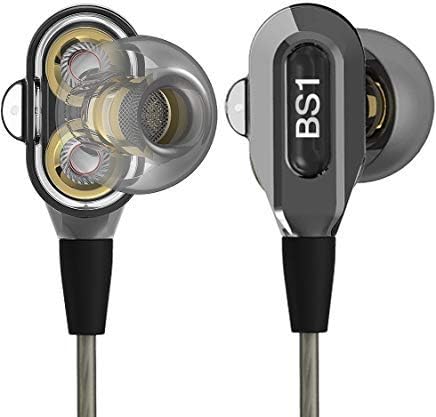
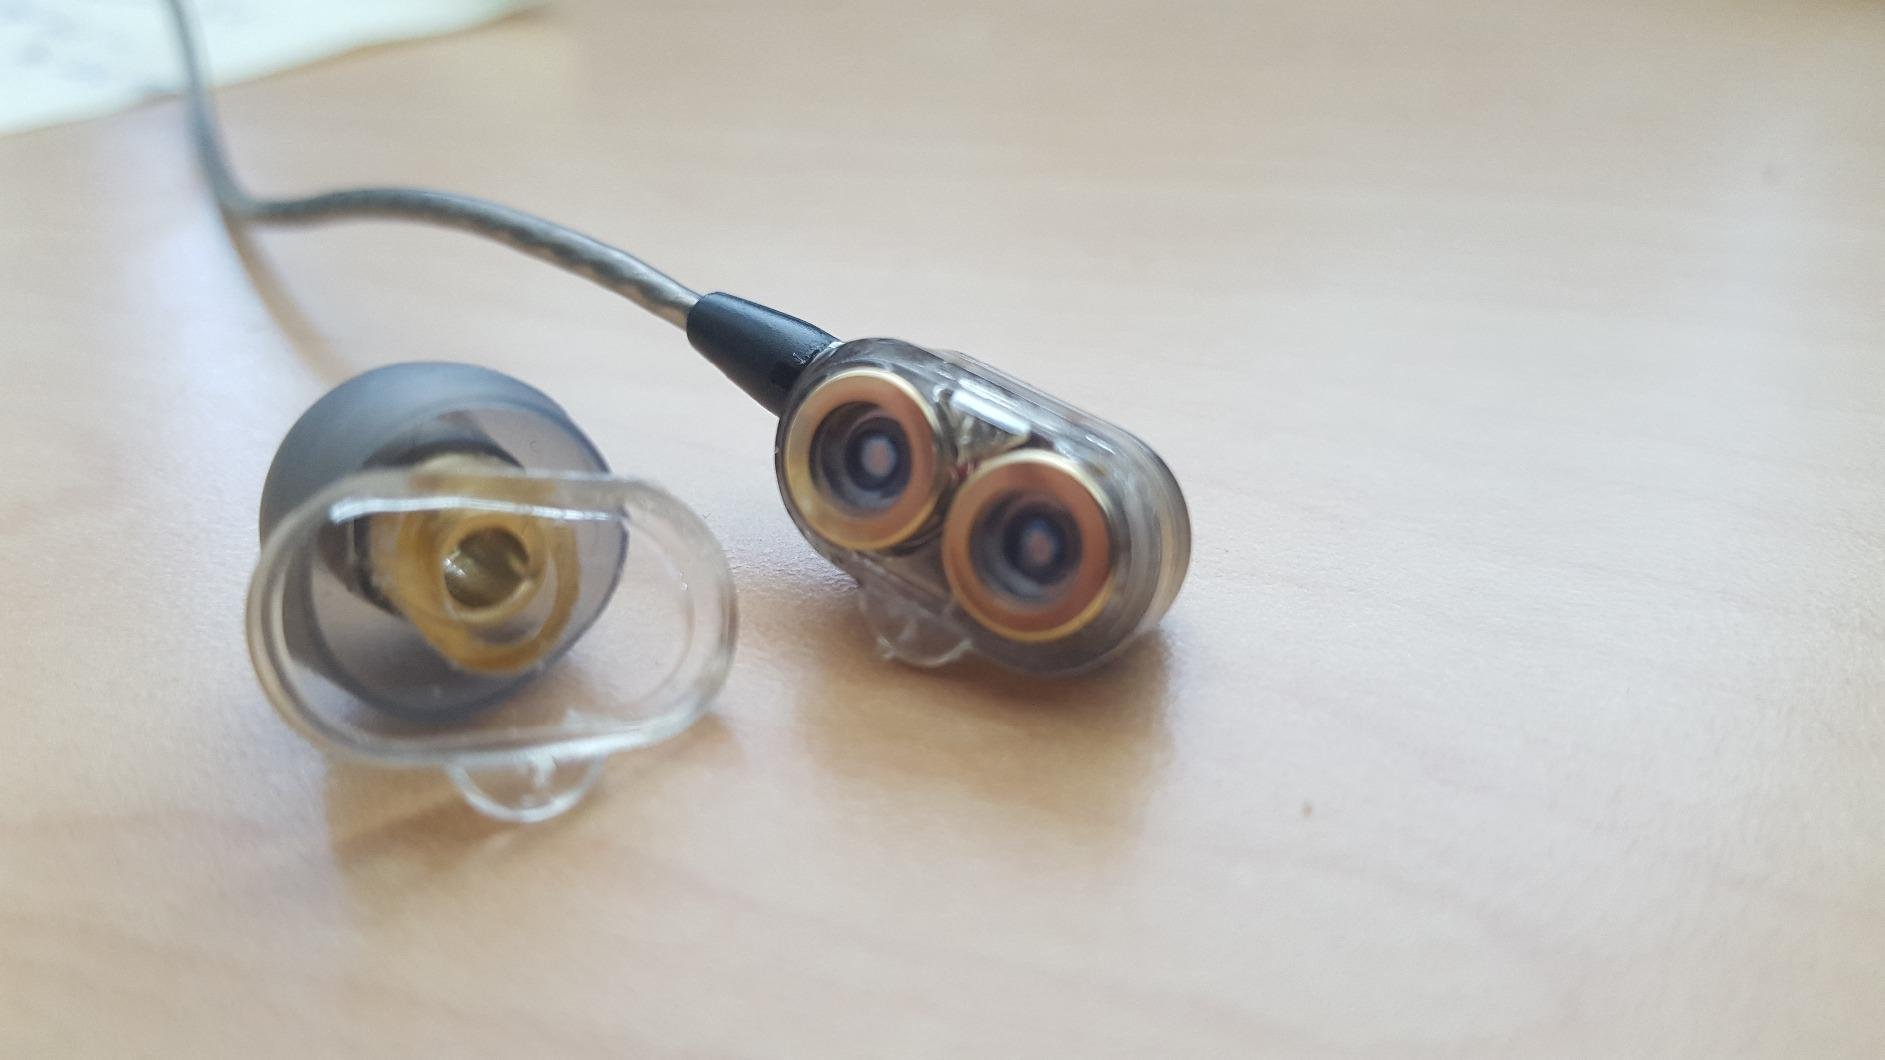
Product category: headphones
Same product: yes